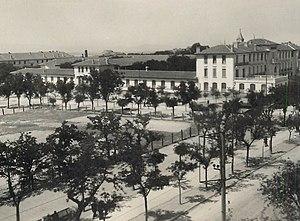
Sétif, lycée et collège, années 1950
Roger Vétillard, né à Sétif le 21 septembre 1944, est un médecin cancérologue-pneumologue français. Passionné par l’histoire de l’Algérie contemporaine, il y consacre des recherches rigoureuses. Il est l’auteur de nombreux ouvrages sur son pays de naissance, particulièrement sur les massacres de Sétif et le soulèvement du 20 août 1955 dans le Nord-Constantinois. L'historien spécialiste de ce domaine, Guy Pervillé, estime qu'il «apporte beaucoup à la connaissance et à la compréhension d’un événement tragique trop déformé par les mémoires de la guerre d’Algérie».